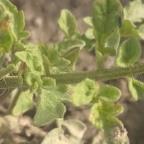
Crop: Tomato
Condition: virosis-d